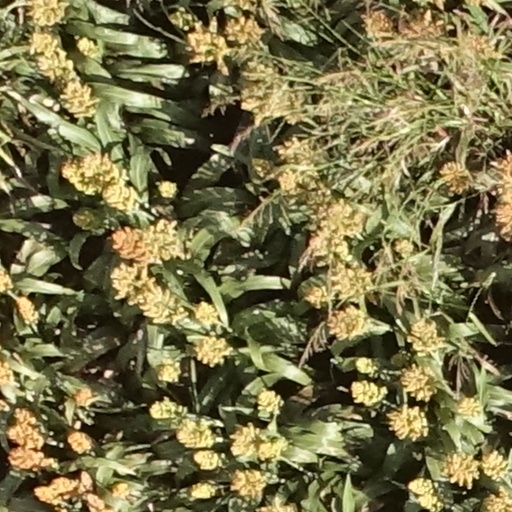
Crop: sorghum